There's Only One Jimmy Grimble

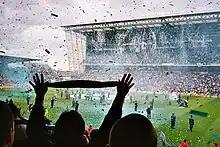
Maine Road, Manchester City's home stadium until 2003.

The movie was filmed in Greater Manchester in 1999, with the final game being shot in Manchester City's former stadium Maine Road. Other prime locations shot were Oldham Hulme Grammar School and Scarisbrick Hall School.